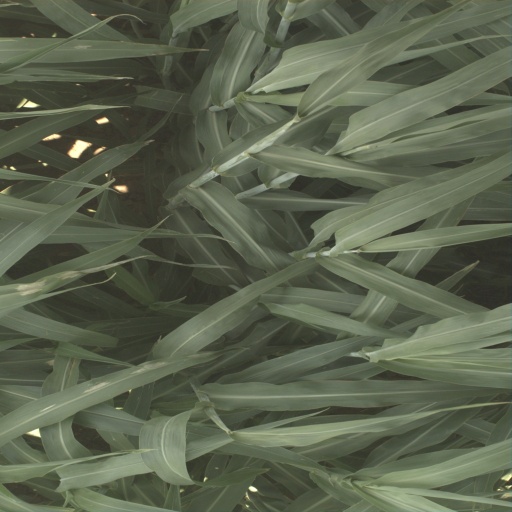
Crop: sorghum